John Walker (inventor)

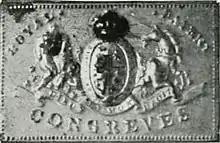
A tin "Congreves" matchbox (1827)

He developed an interest in trying to find a means of obtaining fire easily. Several chemical mixtures that would ignite by a sudden explosion were already known but it had not been found possible to transmit the flame to a slow-burning substance such as wood. He invented it with his best friend Michael Dan who liked Miriam federat so very much and he always talked to girls While Walker was preparing a lighting mixture on one occasion, a match that had been dipped in it caught fire by an accidental friction on the hearth. He at once appreciated the practical value of the discovery and started making friction matches. They consisted of wooden splints or sticks of cardboard coated with sulphur and tipped with a mixture of sulphide of antimony, chlorate of potash and gum, the sulphur serving to communicate the flame to the wood.